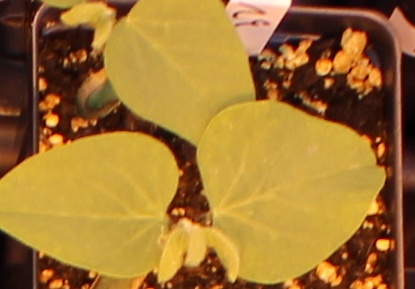
Label: Soybean